Franck Boli

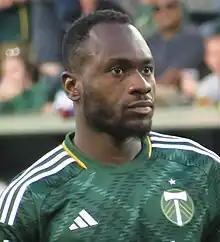
Boli with the Portland Timbers in 2023

Franck Boli (born 7 December 1993) is an Ivorian professional footballer who plays as a forward.